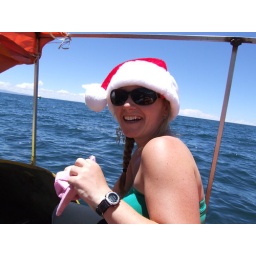
It's wood carvings... add in the toilet paper and it's a double-score!